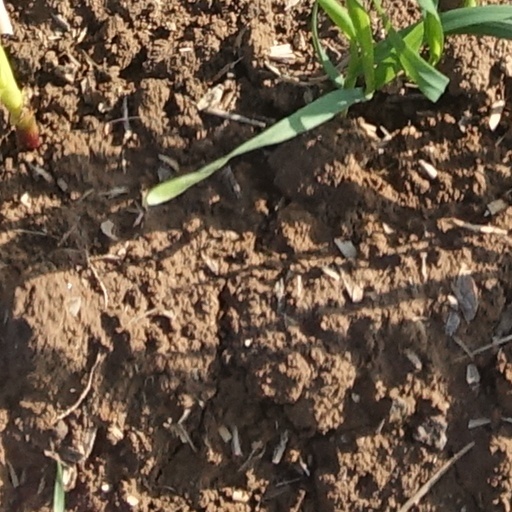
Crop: wheat